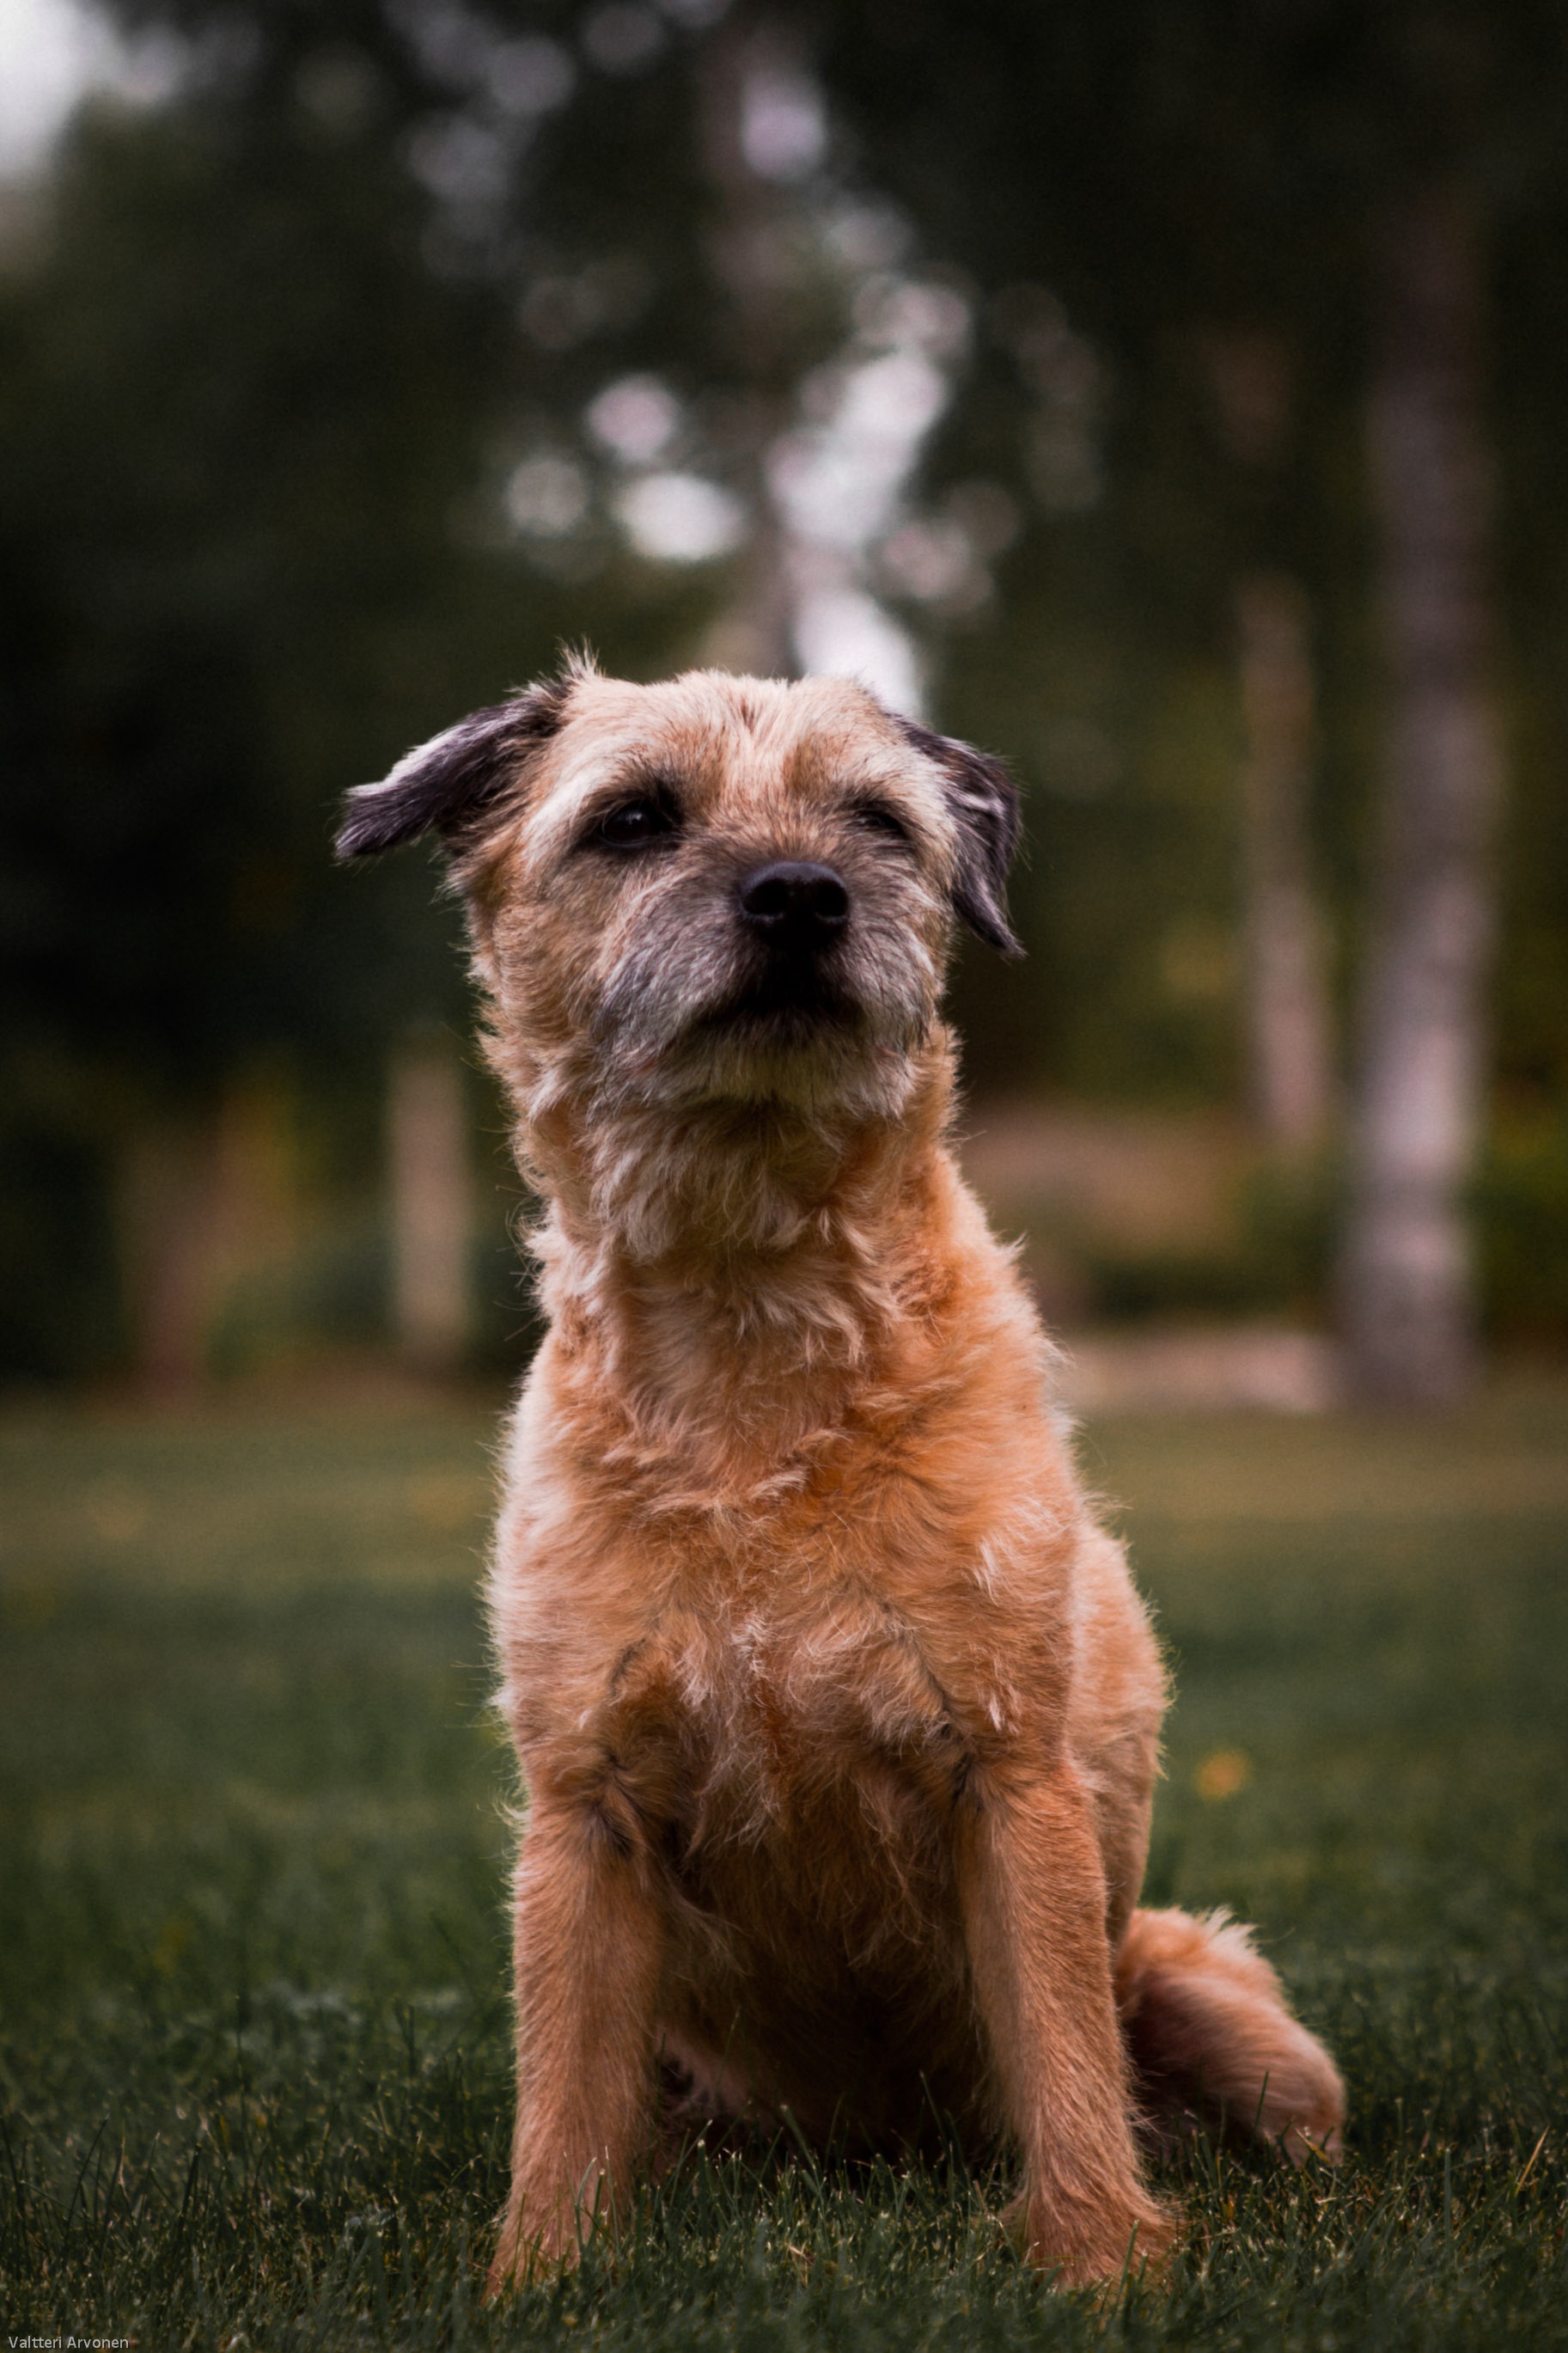
puppy, dog, animal, pet, mammal, close up, animals, vertebrate, dog breed, terrier, irish soft coated wheaten terrier, cairn terrier, the muzzle, irish terrier, lakeland terrier, dog like mammal, schnoodle, glen of imaal terrier, dog crossbreeds, norfolk terrier, border terrier